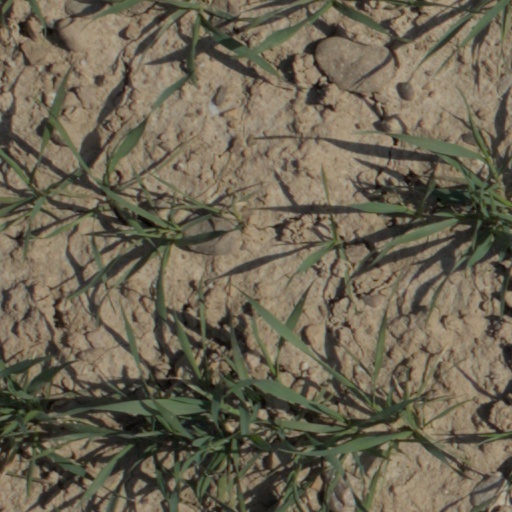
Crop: wheat